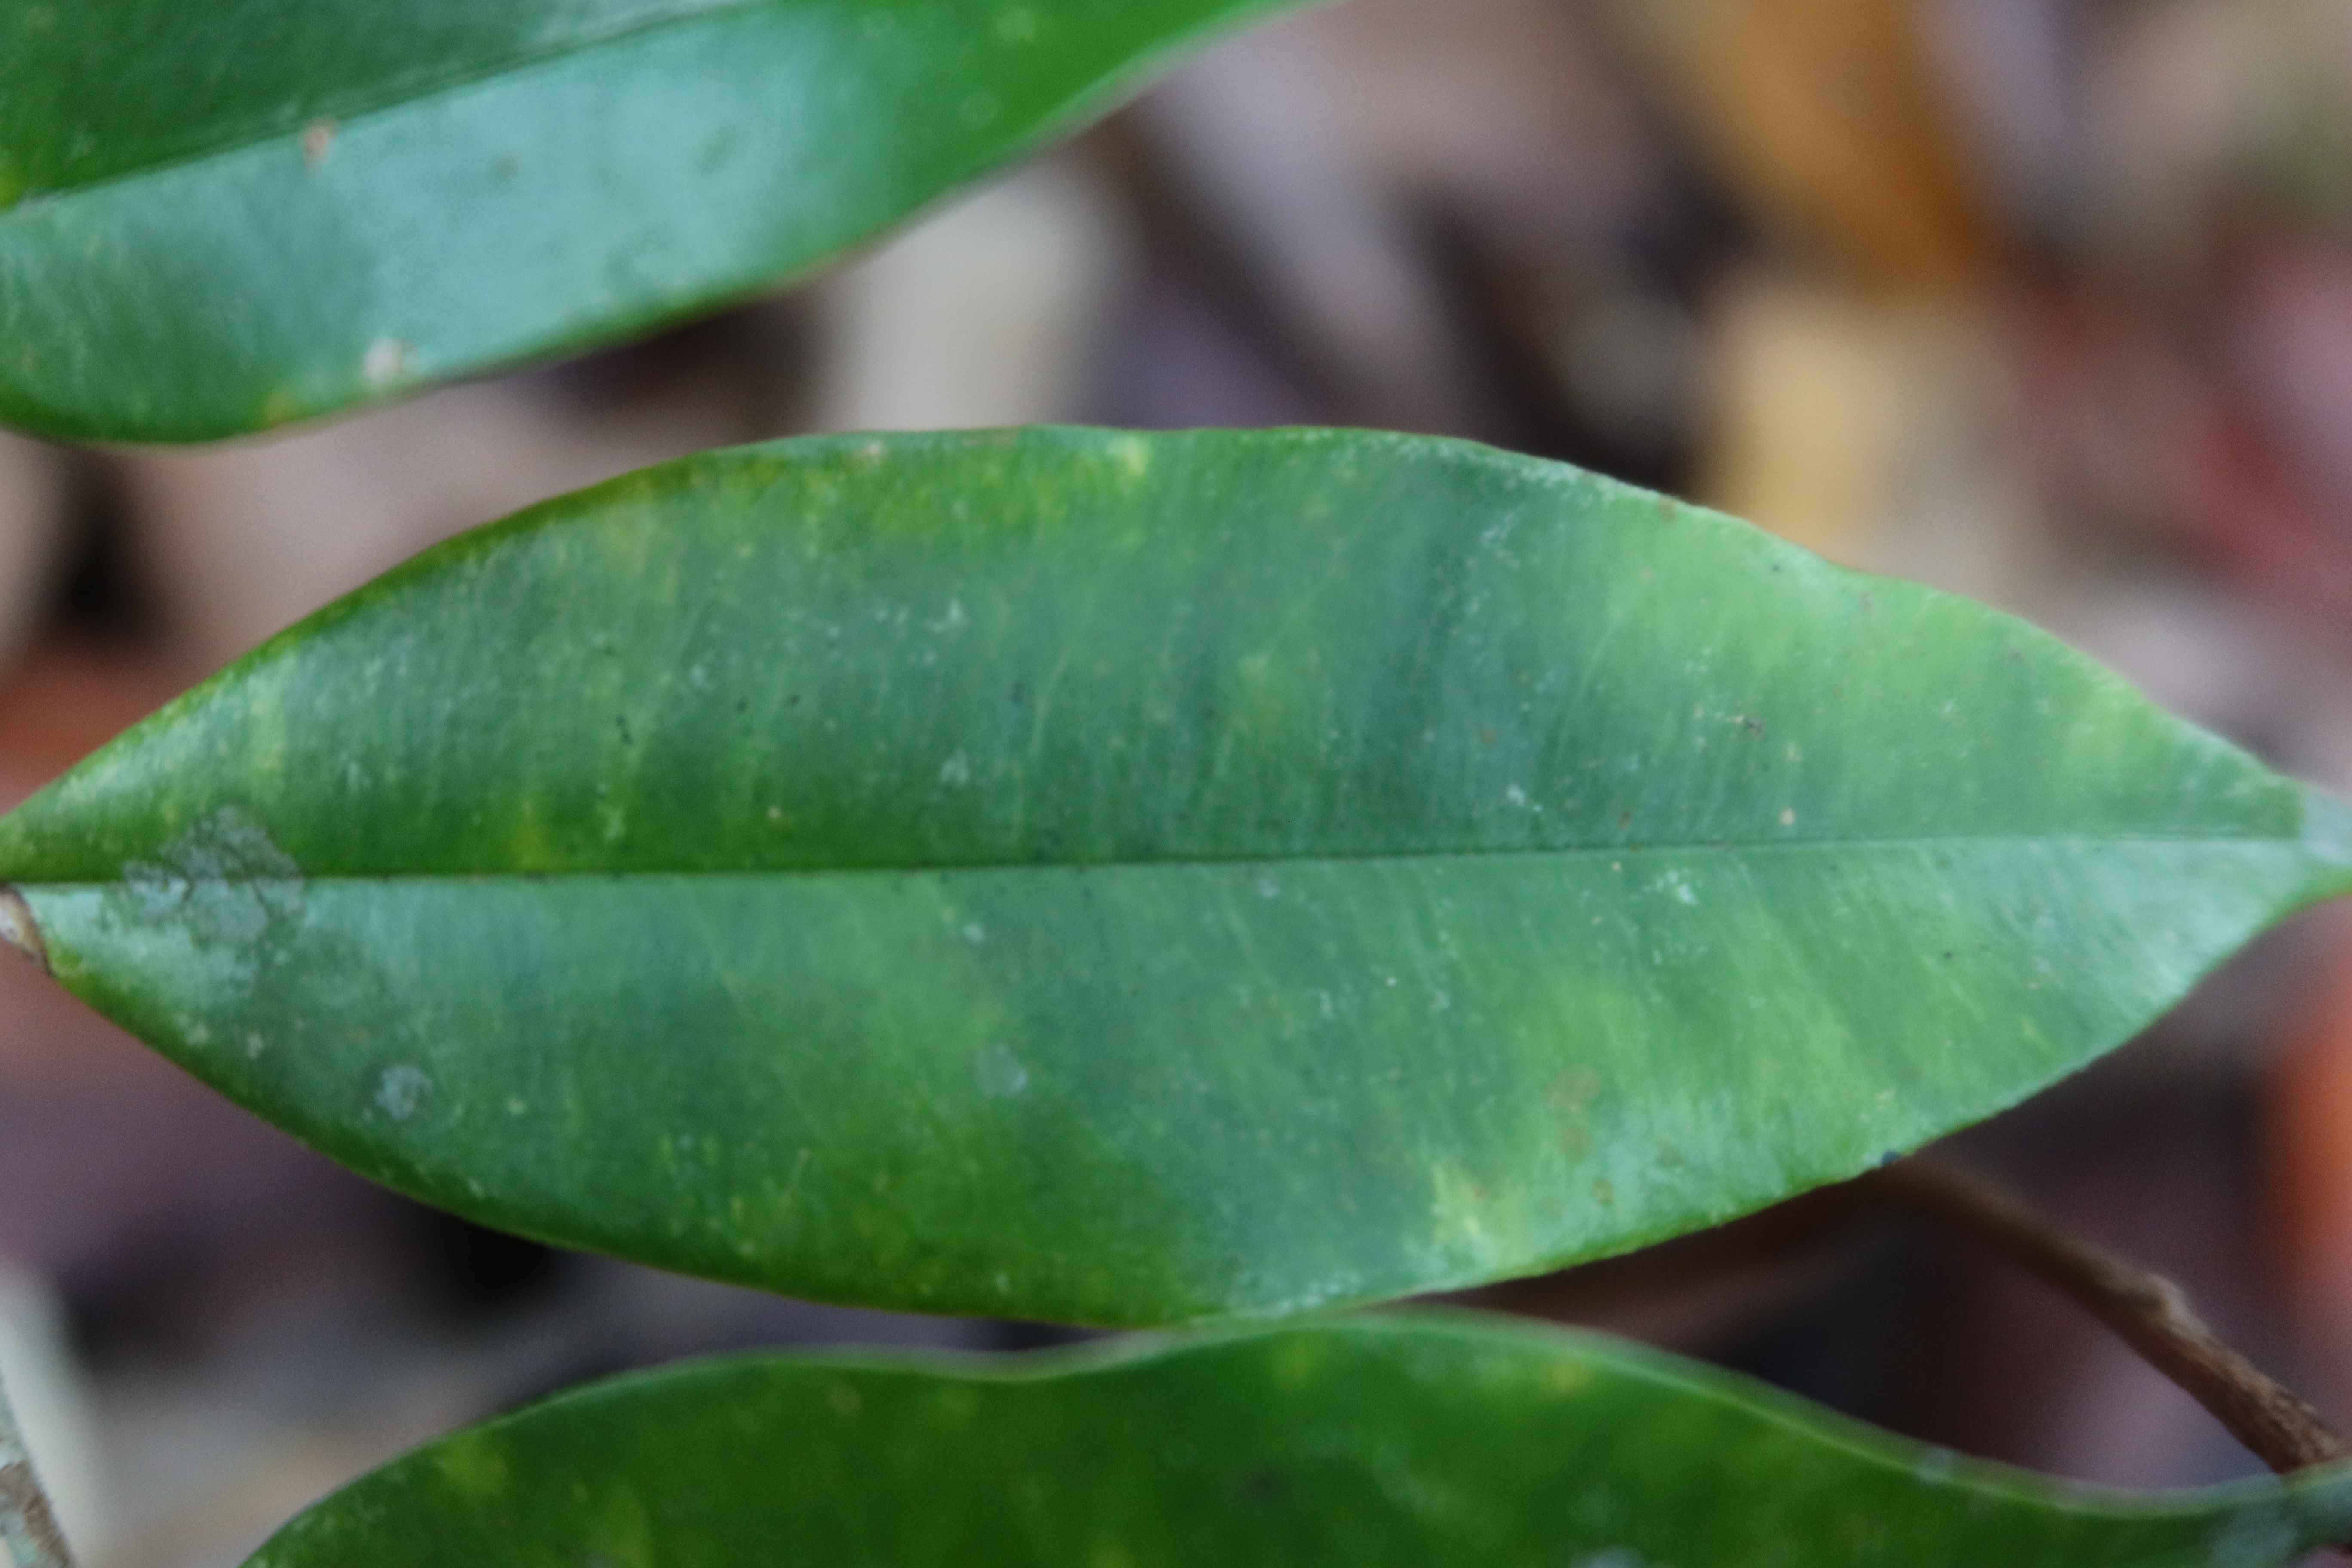
Label: Powdery mildew